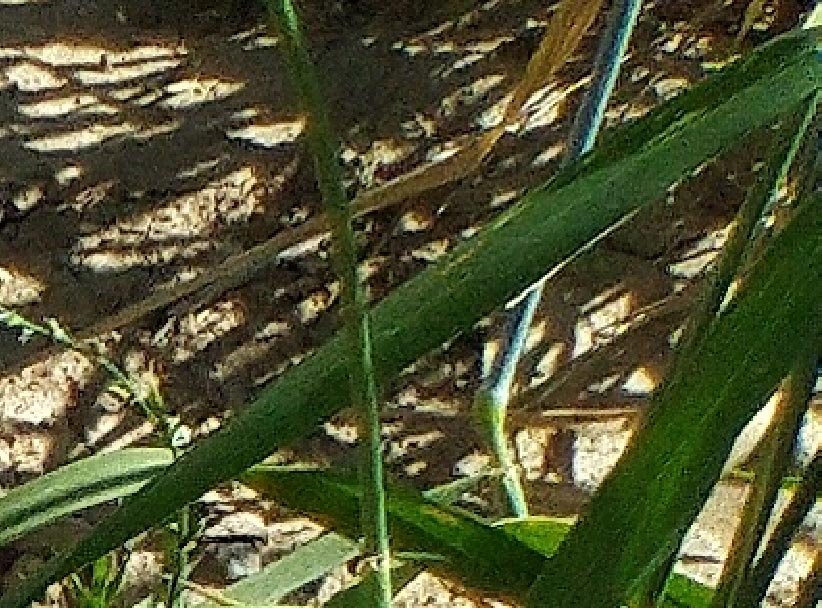
Label: Wheat___Healthy